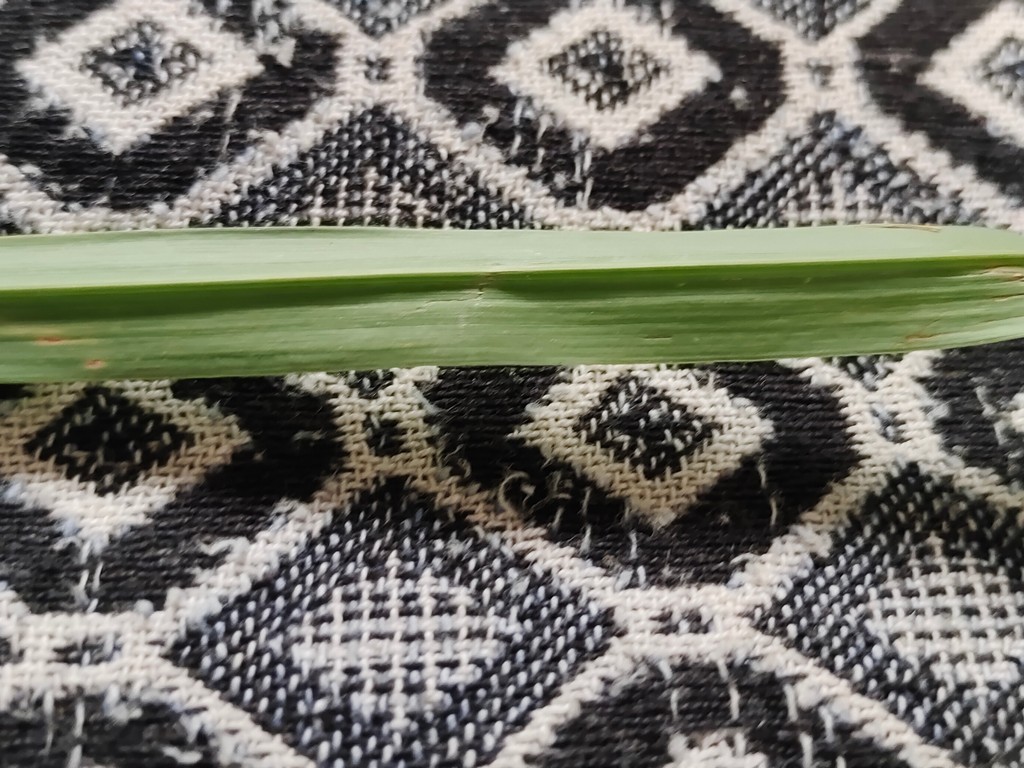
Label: Unhealthy